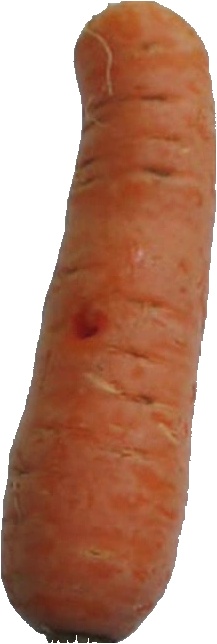
Label: carrot_1